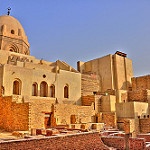
Label: buildings